Minor Basilica of Our Lady of Sorrows

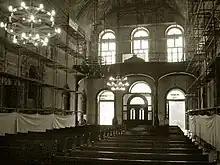
Nave under restoration.

After its completion, the building suffered serious deterioration over the years, leading to emergency restoration work being conducted in 1980 on the roof and ceiling, in 1996 on the chancel and in 1998 on the staircase. From 2001 onwards, new projects began to remodel the parking lot and enlarge the assembly hall, with resources from the community and from the state and federal Cultural Incentive Laws. The project extended into 2003 to restore the interior's integrated assets, such as the altars, ceilings, decorative paintings, choir and other pieces.